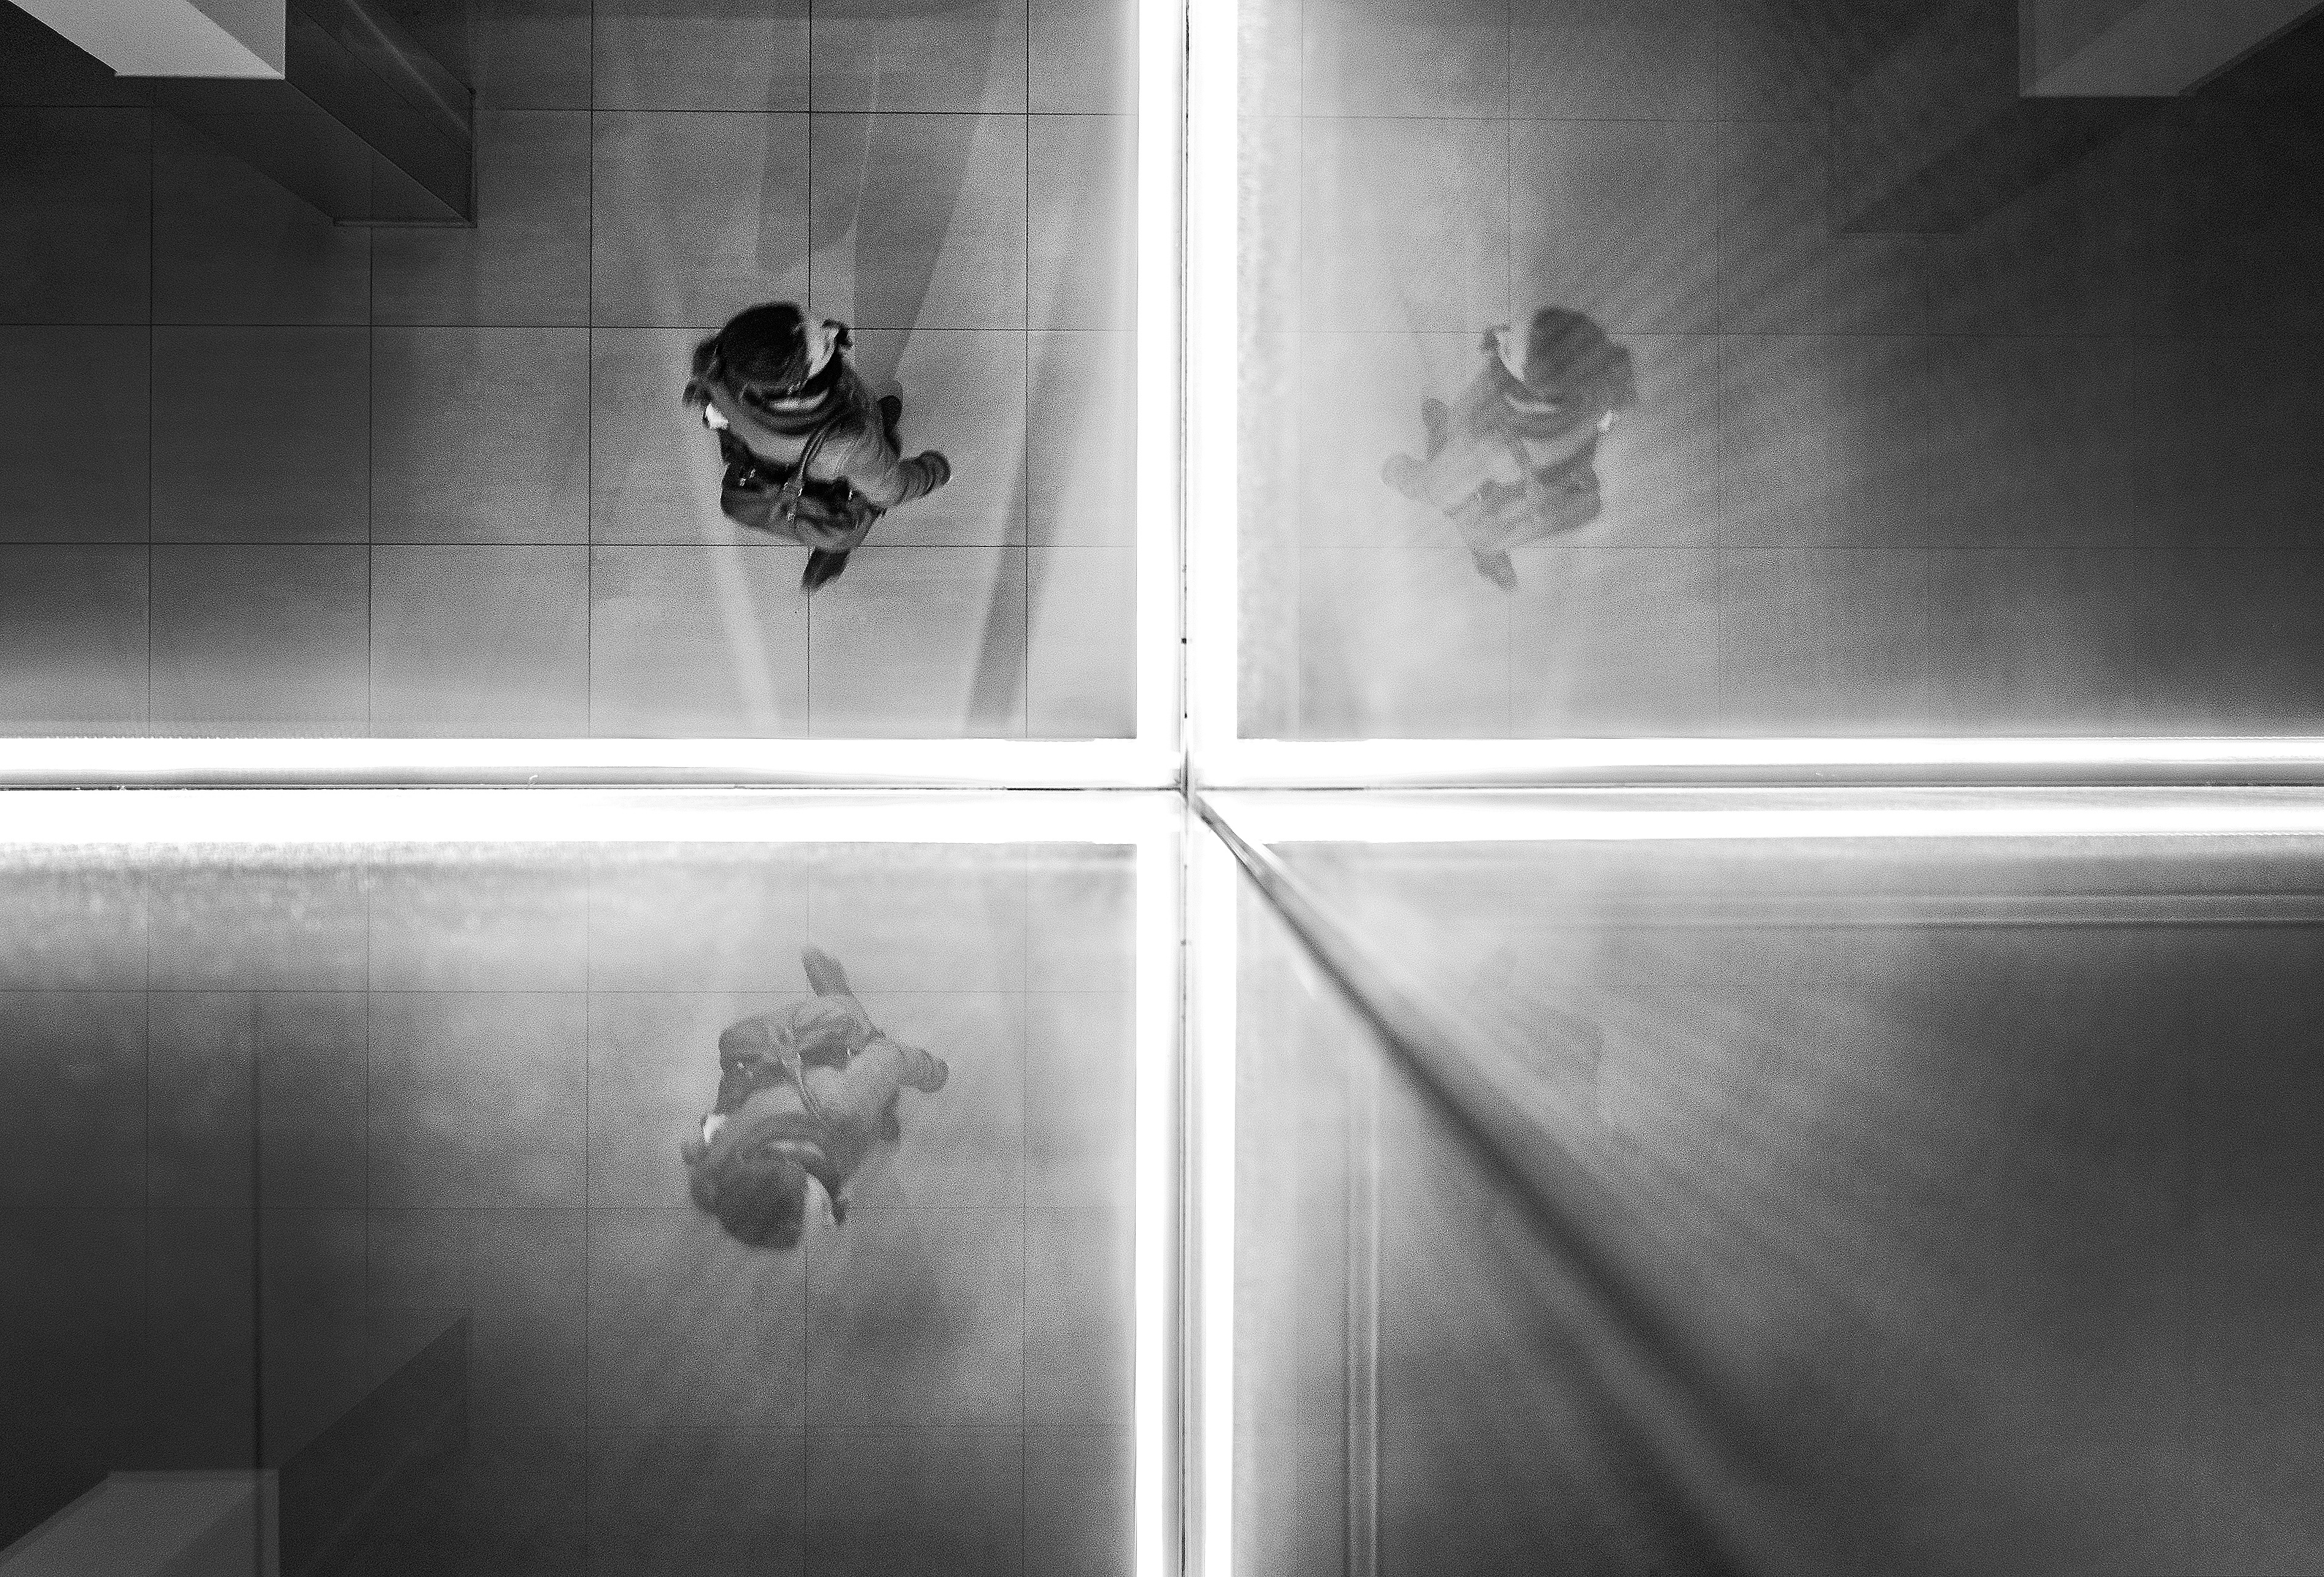
light, black and white, people, white, street, photography, wall, pattern, line, geometry, color, shadow, darkness, black, monochrome, streetphotography, bw, candid, lines, symmetry, olympus, sw, reflexion, shape, strassenfotografie, erste, wahl, monochrome photography